Byzantine civil war of 1341–1347

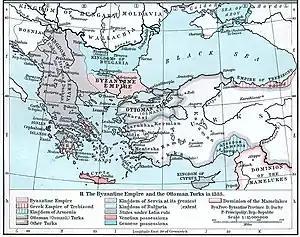
The rump of the Byzantine Empire and its neighbours in 1355. The disruption of the civil war and the interference of neighbouring states brought extensive losses of territory, mainly to Dušan's Serbia, which doubled in size.

When Kantakouzenos heard the news he marched towards Constantinople, urged by his supporters, who expected that the death of Apokaukos would result in the collapse of the regency. Kantakouzenos was more sceptical, and indeed the Patriarch and Empress Anna quickly brought the situation under control. At the same time, Kantakouzenos suffered a series of reverses. These began when John Apokaukos, the nominal governor of Thessalonica, openly announced his allegiance to Kantakouzenos and his plans to surrender the city. He was immediately thwarted by the Zealots who rose up again and killed Apokaukos and the other Kantakouzenist sympathizers in the city. Then John Vatatzes, who had defected to Kantakouzenos the year before, once more switched sides. He attempted to take some of Kantakouzenos' Turkish allies and a few Thracian cities with him, but was murdered soon afterwards. Finally, Kantakouzenos lost the support of his most crucial ally, Umur of Aydin, who left with his army to confront the crusaders in Smyrna. Kantakouzenos replaced him by allying himself with the Emir of Saruhan and, more importantly, Orhan of the rising Ottoman emirate in Bithynia.